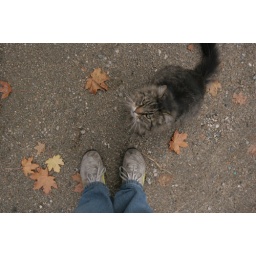
a stray cat i found down by the train tracks in nelson, BC.